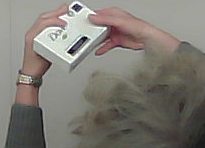
Product: dove_soap